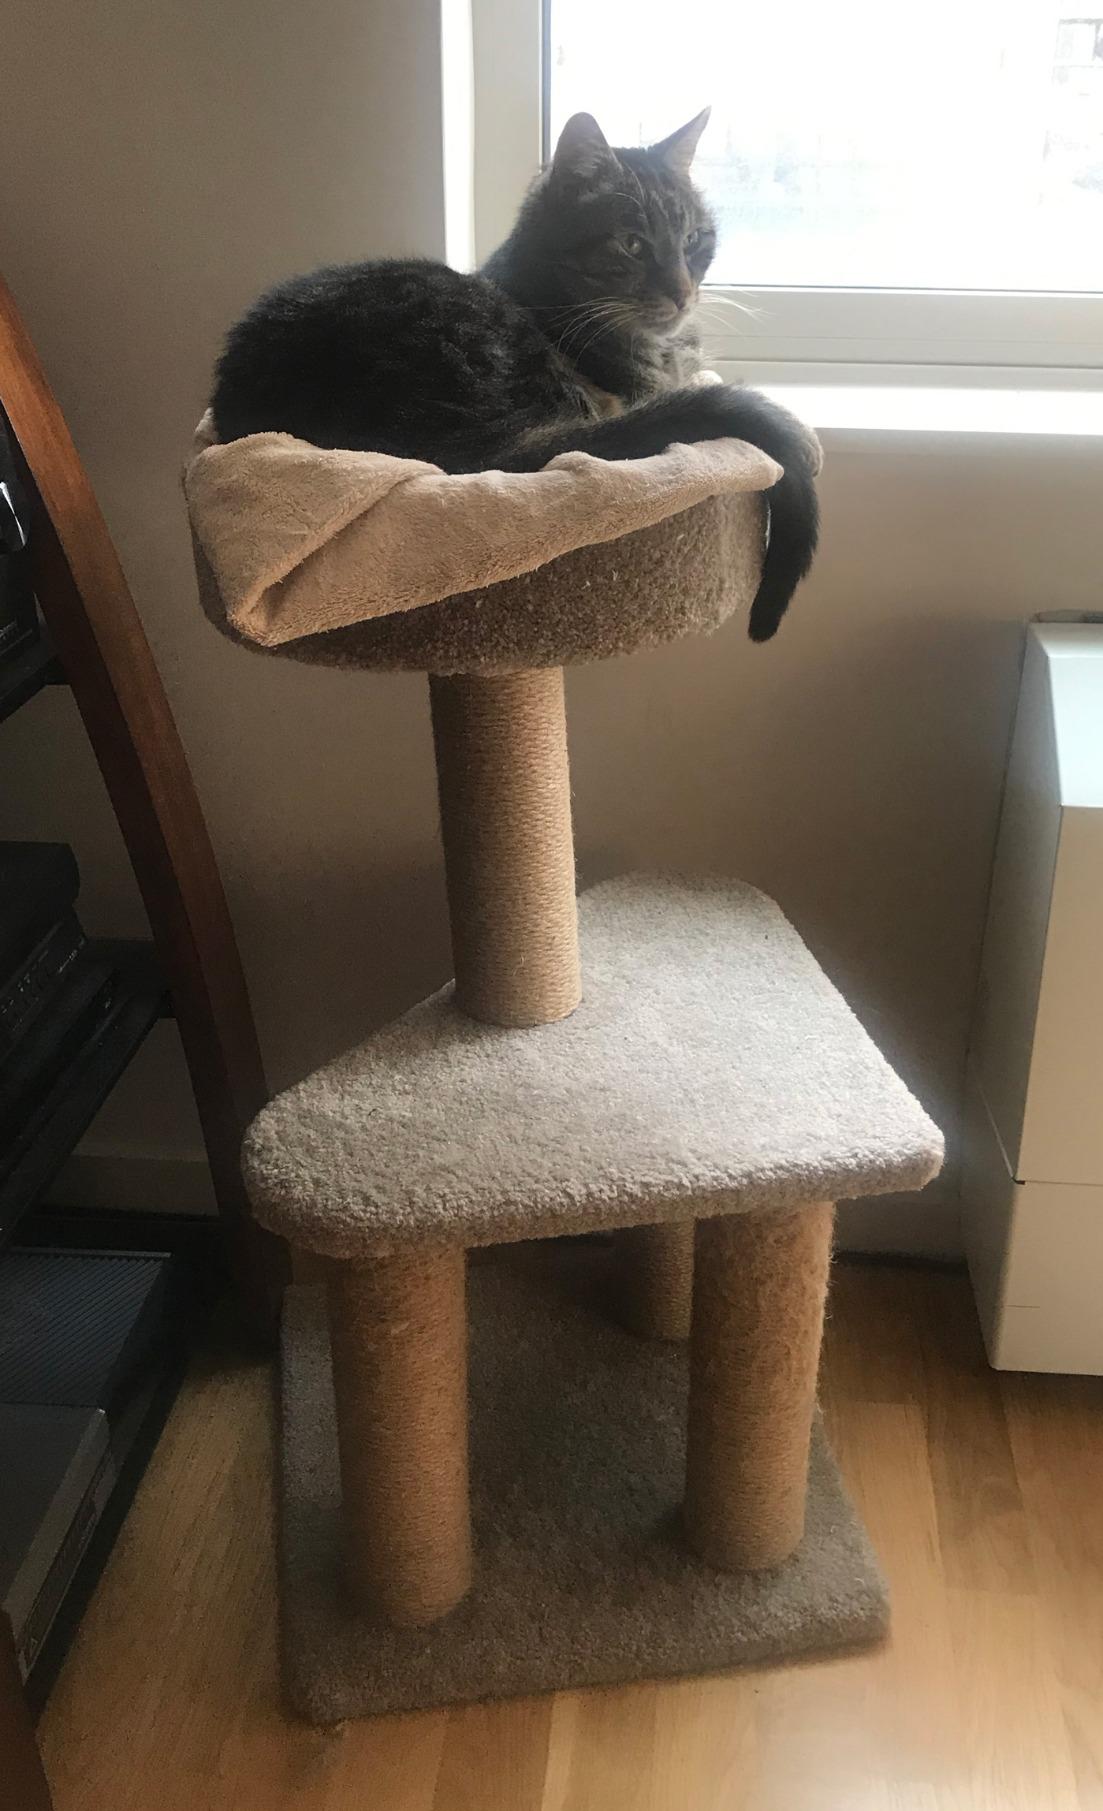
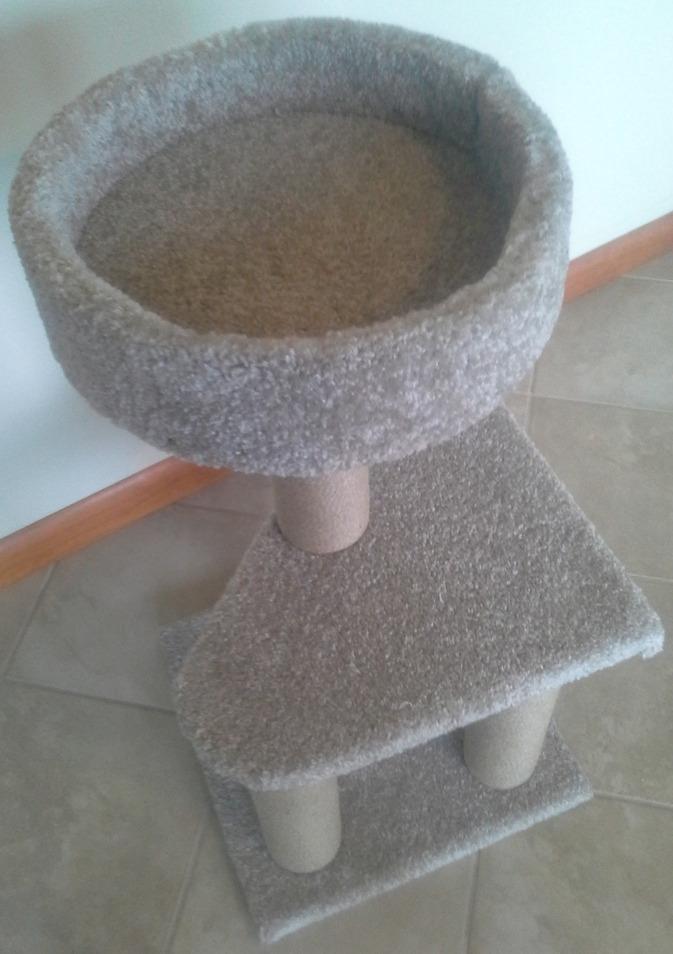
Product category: items_cat tree
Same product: yes